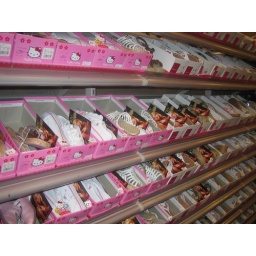
Ashley Tisdale mini pamphlets were placed in shoe boxes in the girls/teen section at SuperTarget Shoe section!